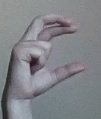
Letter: thal